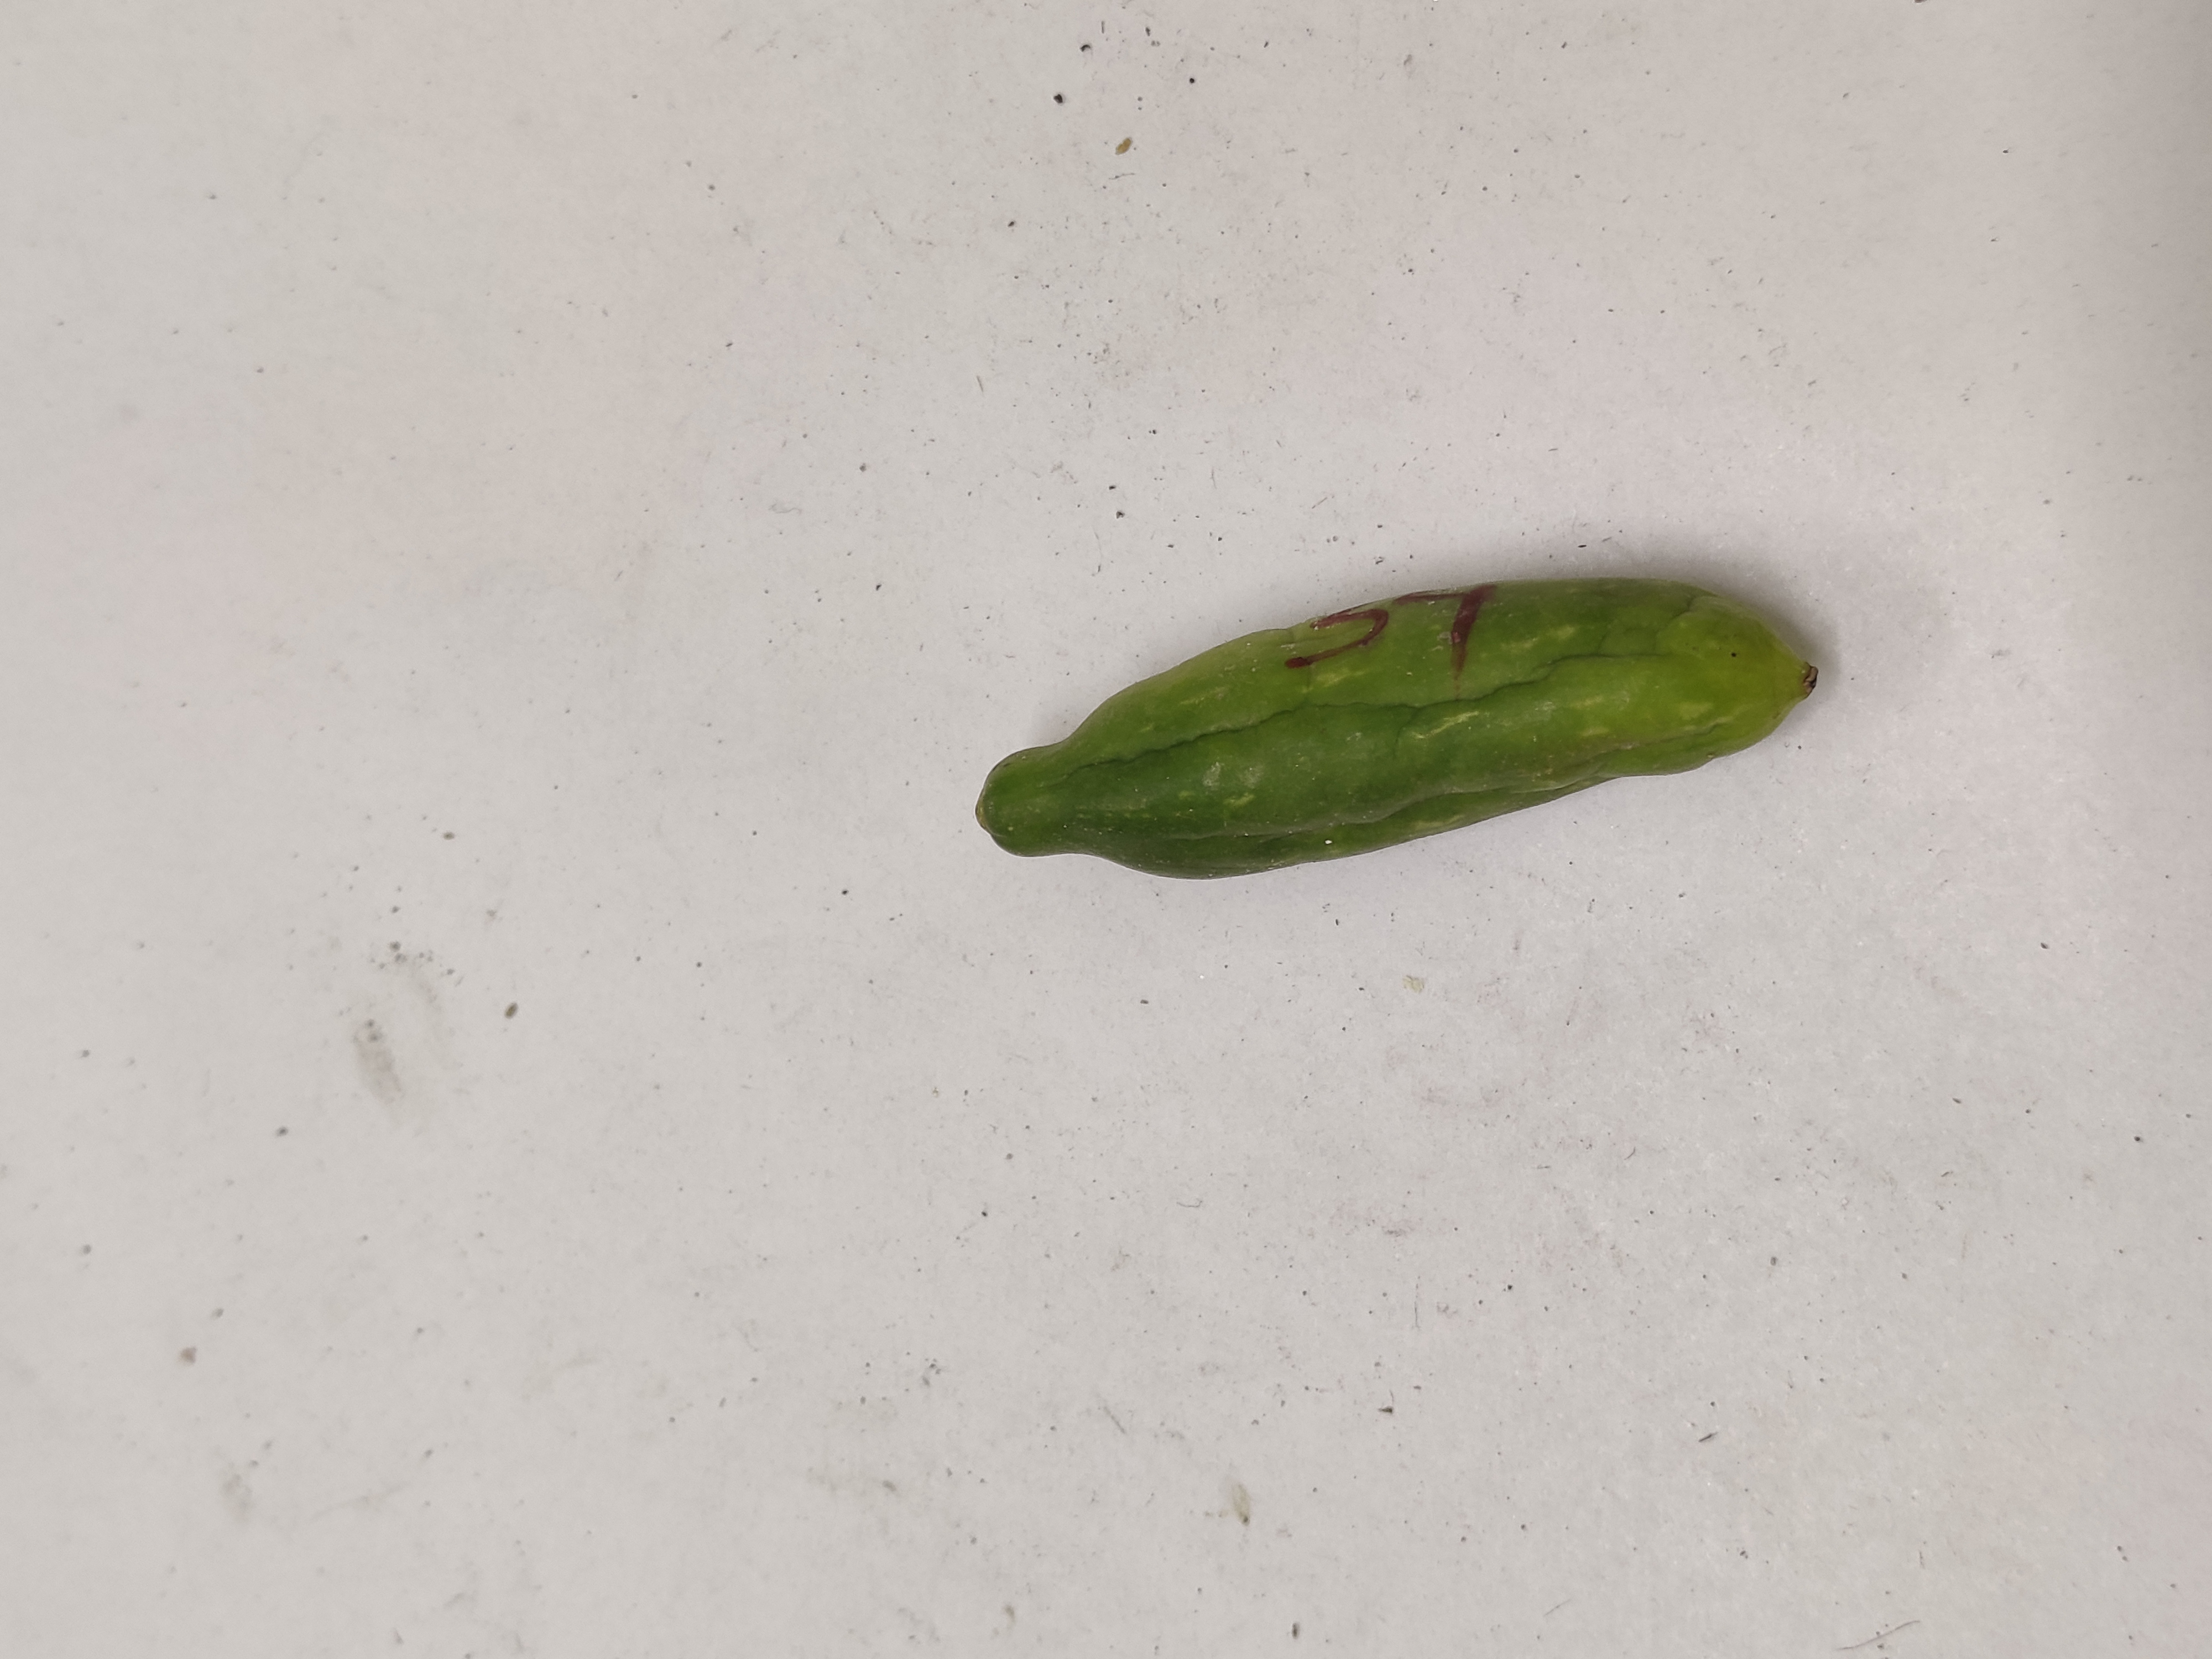
Crop: Ivy Gourd
Condition: Severely Damaged